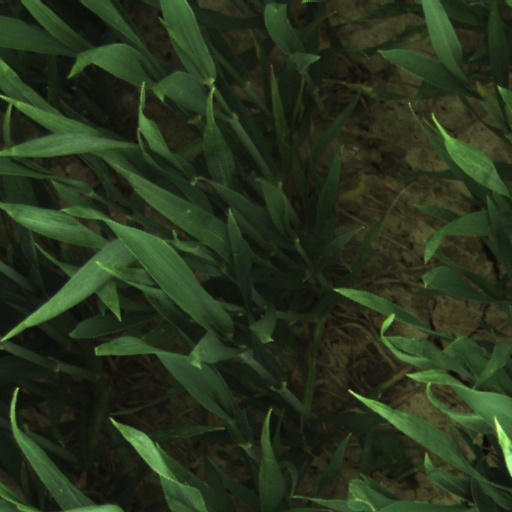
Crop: wheat